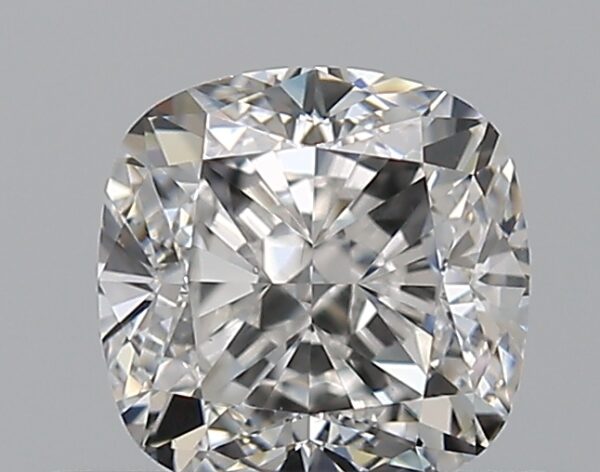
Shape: cushion
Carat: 0.59
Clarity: VS2
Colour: E
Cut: EX
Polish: EX
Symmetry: VG
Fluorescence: N
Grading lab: GIA
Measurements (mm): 4.61 x 4.58 x 3.19